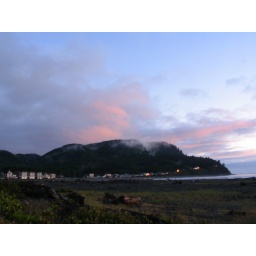
Clouds over the hill right at the beach near the houses that we rented.